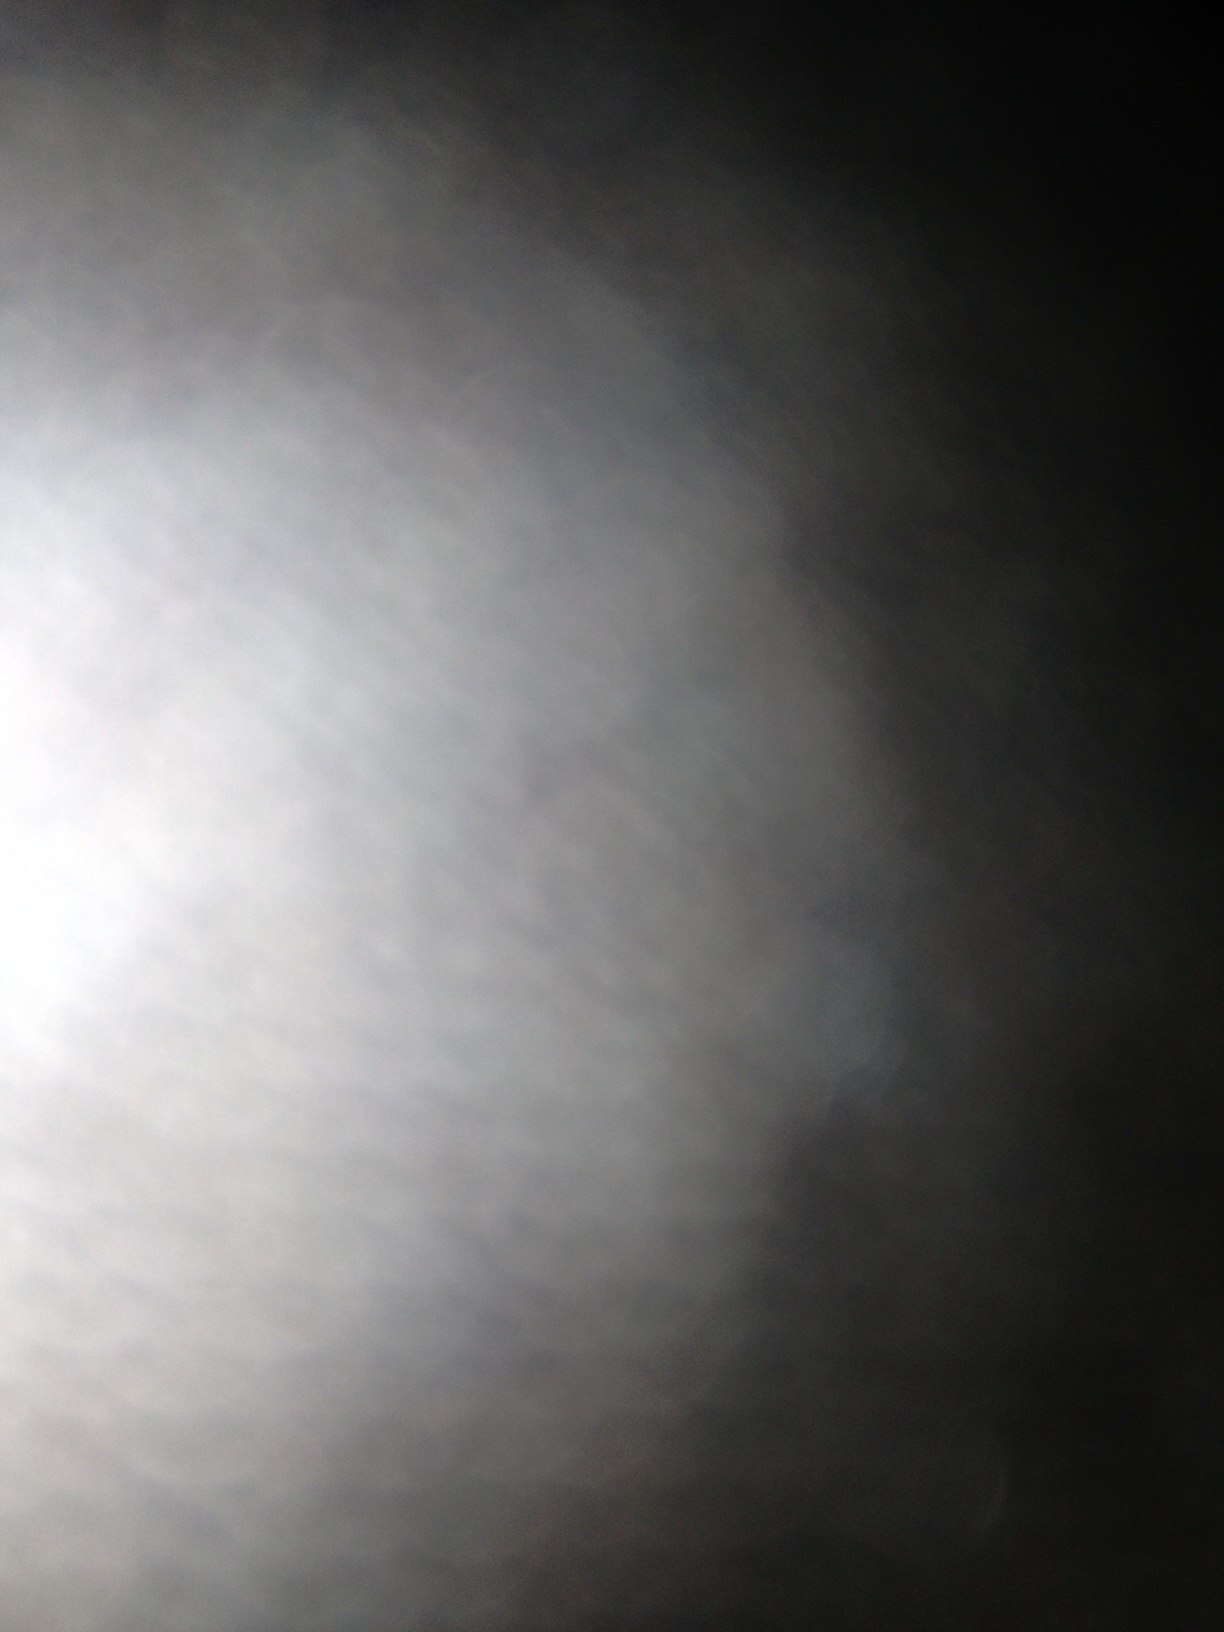Question: How much...what bill is this?
Answer: unanswerable